Pierre-Paul Prud'hon

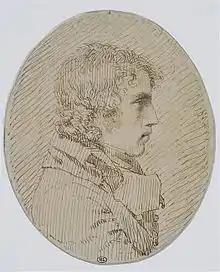
Prud'hon's only known self-portrait,

Pierre-Paul Prud'hon (4 April 1758 – 16 February 16, 1823) was a French Neo-classical painter and draughtsman best known in his own time for his allegorical paintings and portraits, now for his drawings. He painted a portrait of each of Napoleon's two wives.